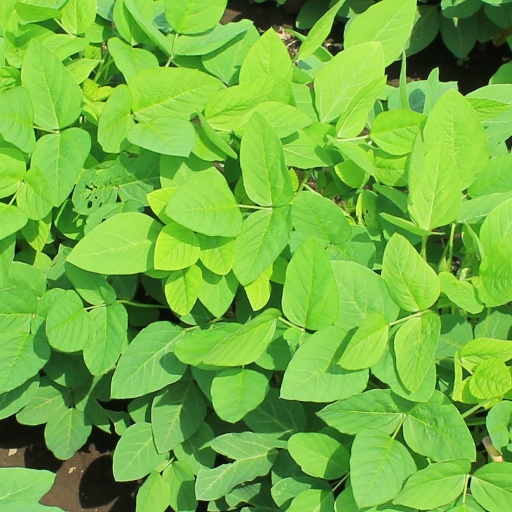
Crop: soybean